Amleto

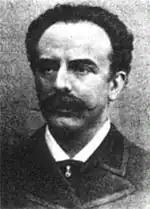
Franco Faccio in later life

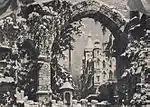
"Amleto" (1871), act 1 set

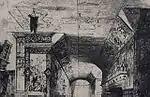
"Amleto" (1871), act 3 set

After the premiere, "Amleto" lay dormant for nearly six years while its authors embarked on a number of musical and extra-musical adventures. It was also during these years that Faccio began conducting, which would prove to be his true calling.